Vueling

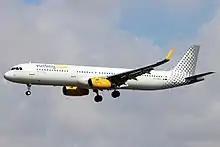
Vueling Airbus A321-200

, Vueling operates an all-Airbus A320 family fleet composed of the following aircraft: